Philip Gabriel

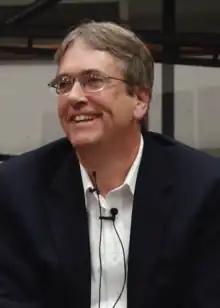
Philip Gabriel in 2013

James Philip Gabriel (born 1953) is an American translator and Japanologist. He is a full professor and former department chair of the University of Arizona's Department of East Asian Studies and is one of the major translators into English of the works of the Japanese novelist Haruki Murakami.